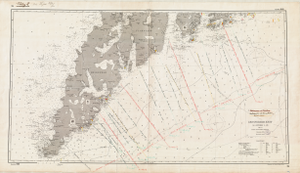
Lofotenfiskeriets historie / Mod moderne tider / Industriel stordrift eller en reguleret kystfiskeflåde?
Søkort over Vestfjorden, som viser inddelingen i brugstyper og opsynsdistriker (rød streg) i 1905.
Lofotenfiskeriets historie begynder omkring år 1000. Fiskeriet i Lofoten er et kommercielt sæsonfiskeri, som op til moderne tid har spillet en vigtig rolle for norsk økonomi, og har været Norges største eksporterhverv. Først blev fisken videreforædlet som tørfisk. Senere, i begyndelsen af 1700-tallet, blev tørring og saltning til klipfisk mere almindelig.